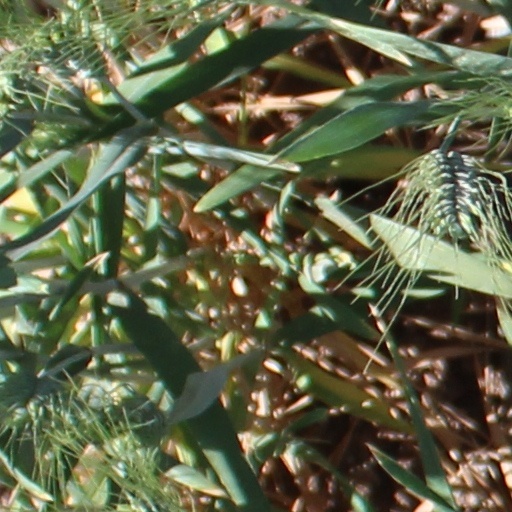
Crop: wheat